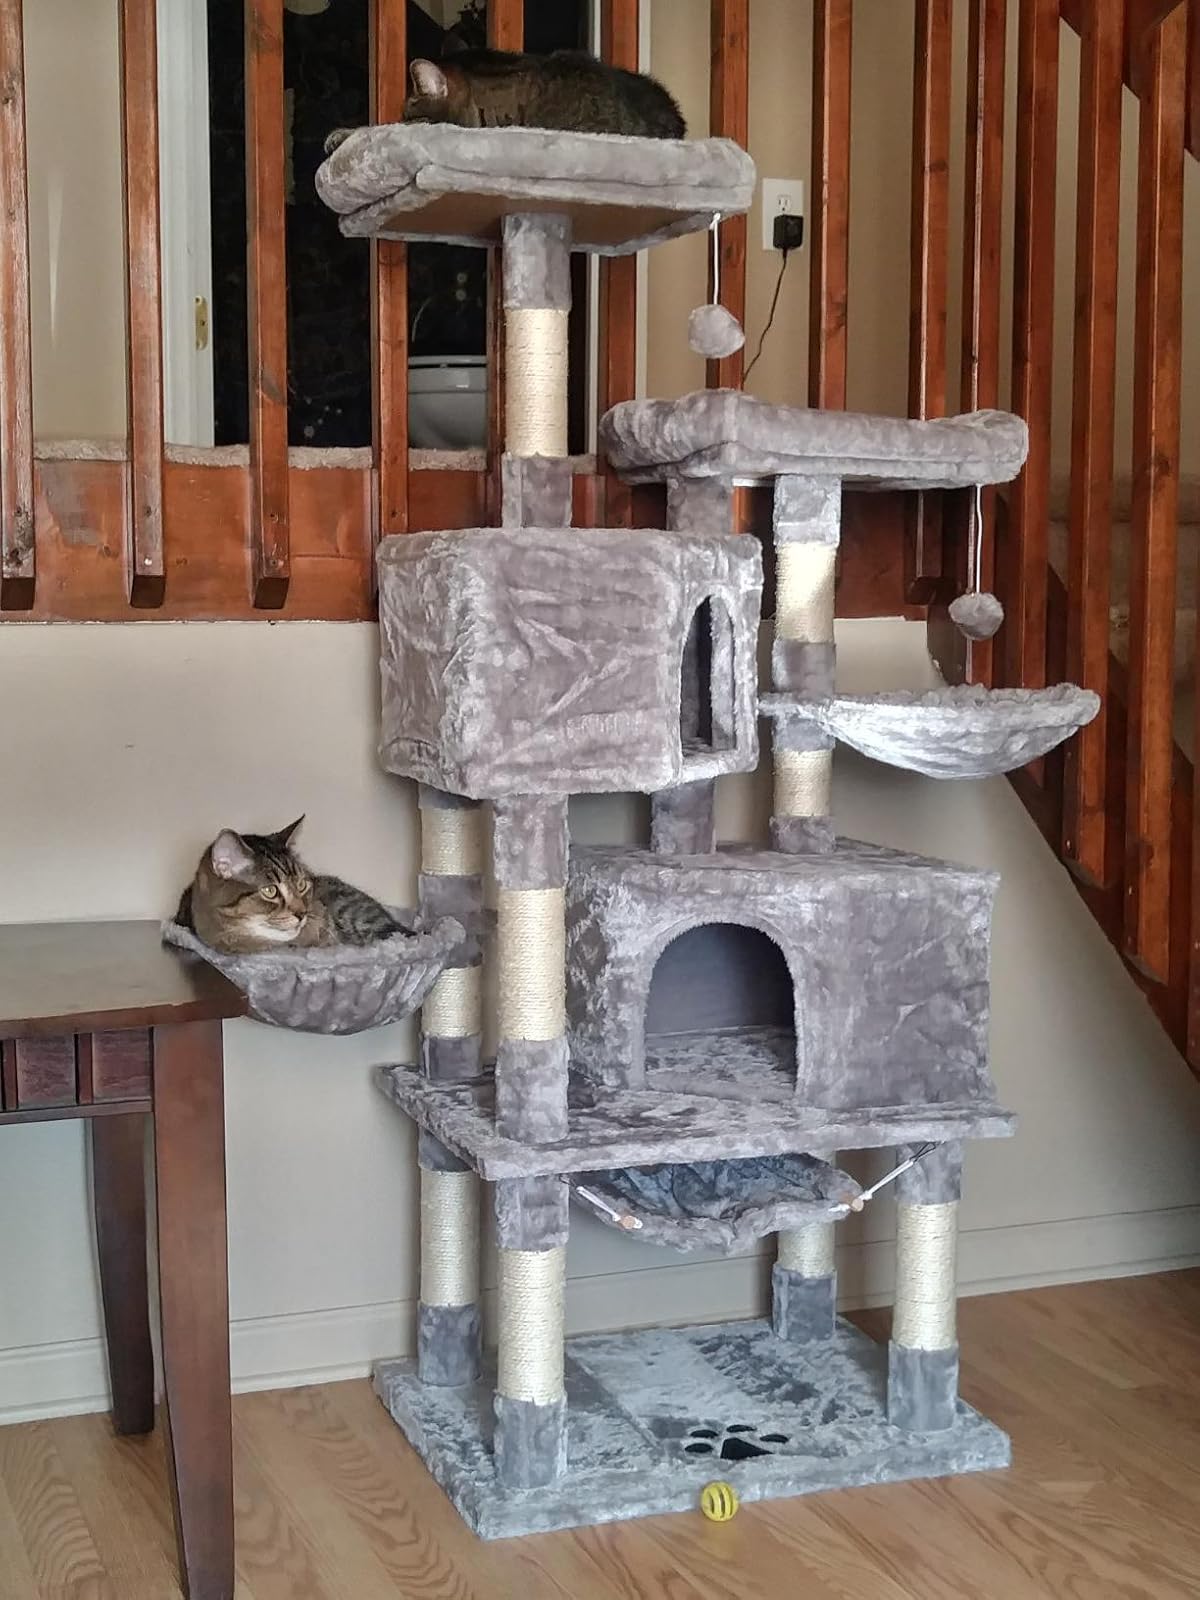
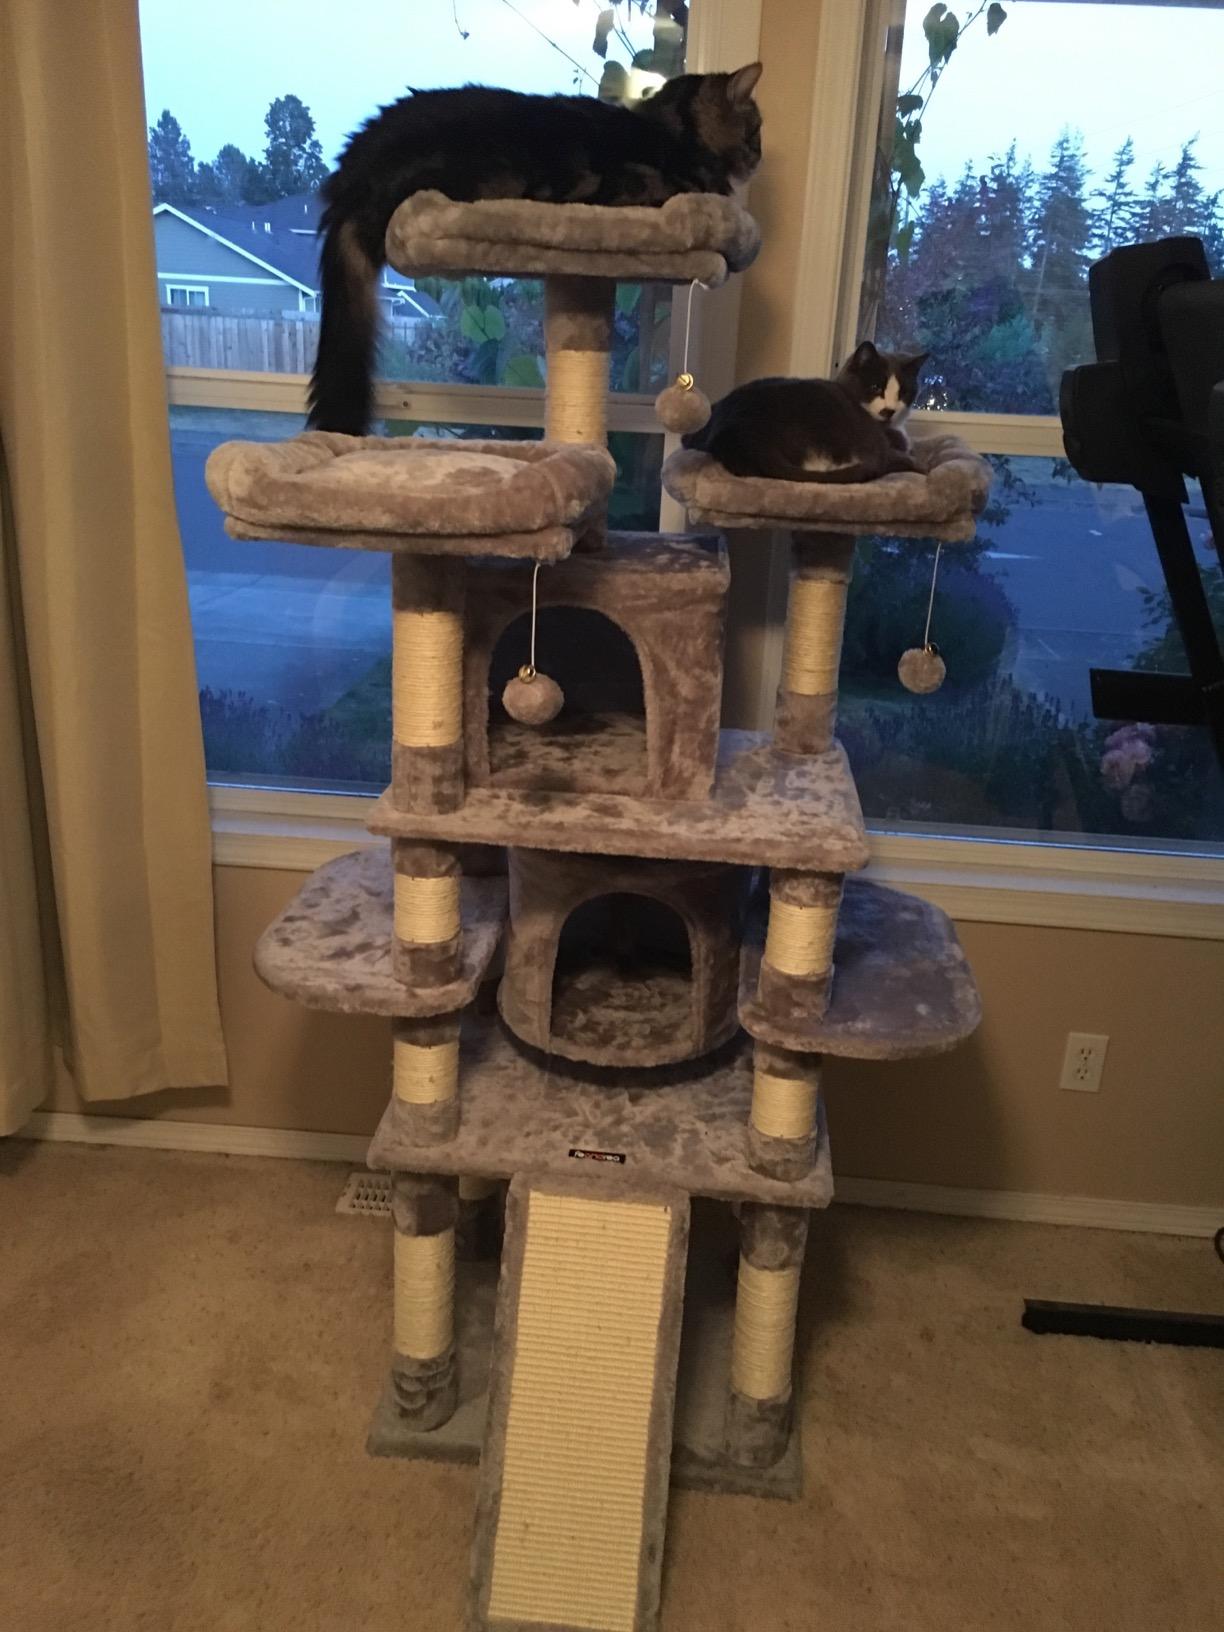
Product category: items_cat tree
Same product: no